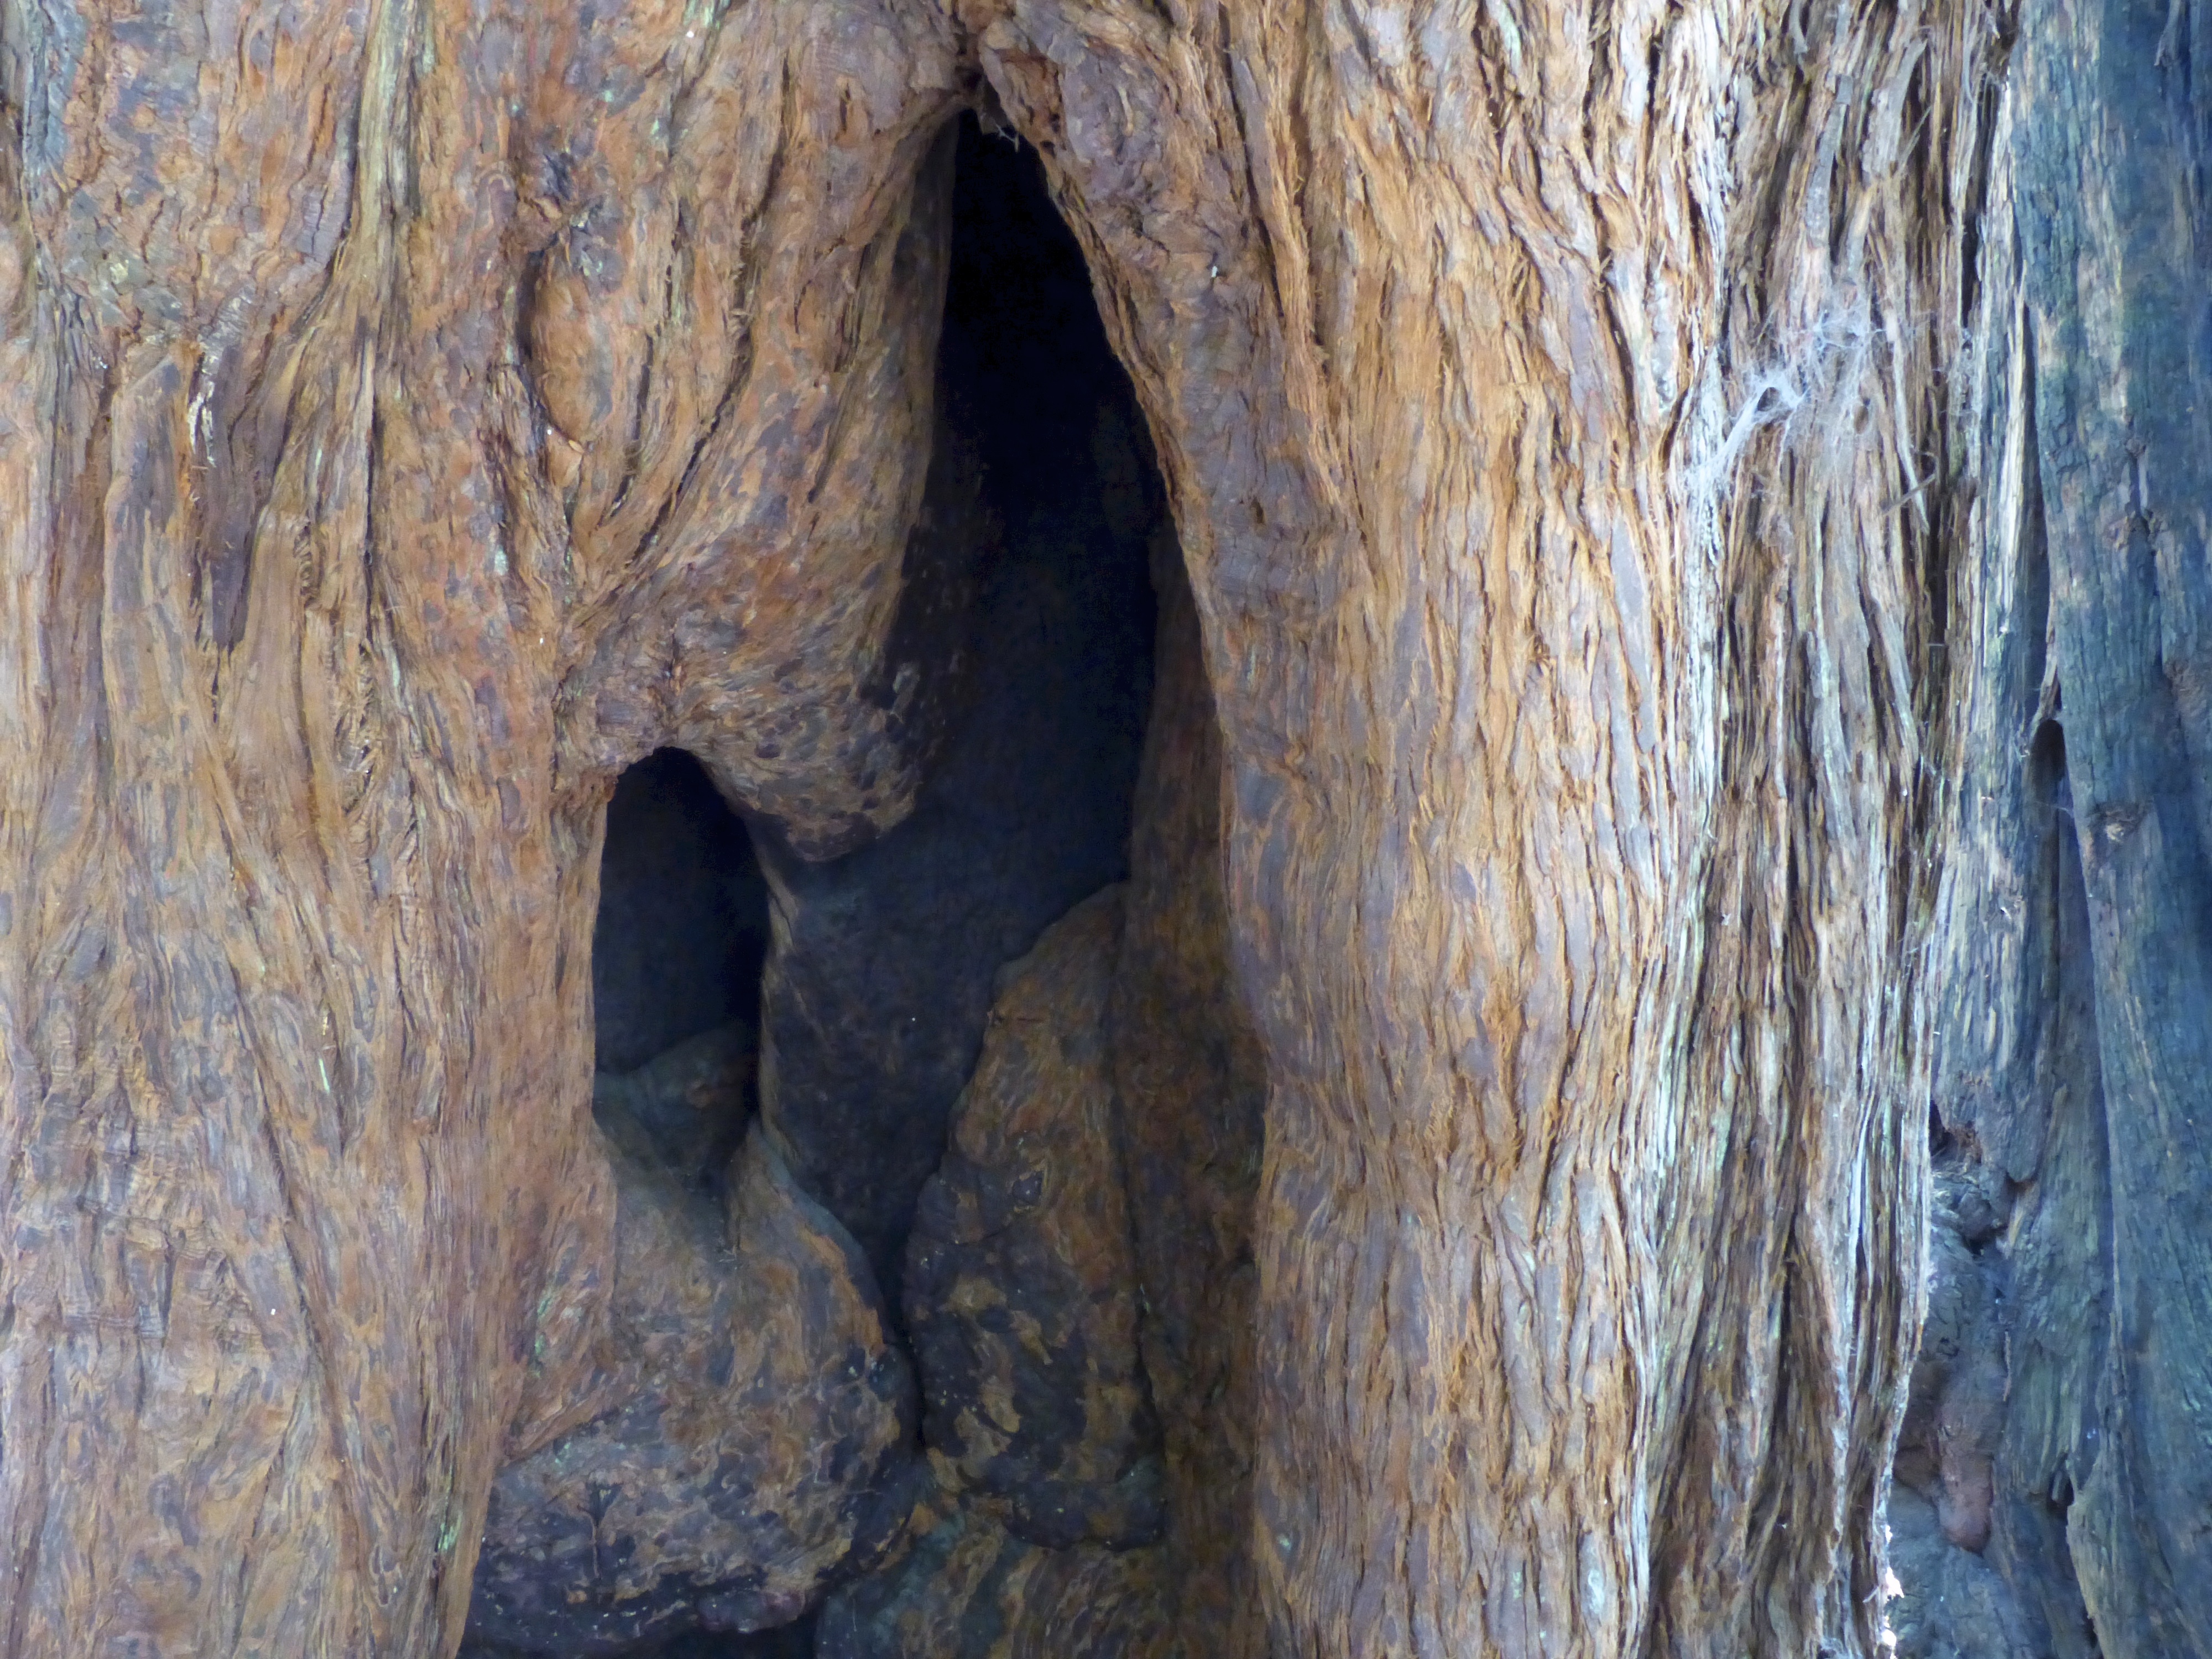
wood, travel, formation, cave, usa, california, sanfrancisco, geology, muirwoods, redwoods, landform, geographical feature